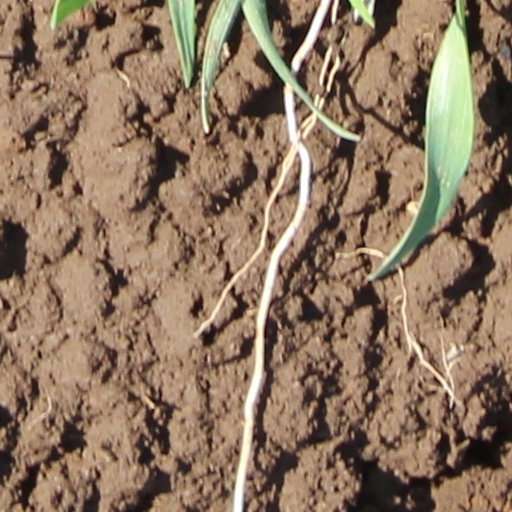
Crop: wheat